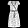
Label: Dress